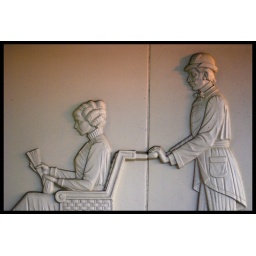
detail of a tactile mural on the outside wall of a building in atlantic city